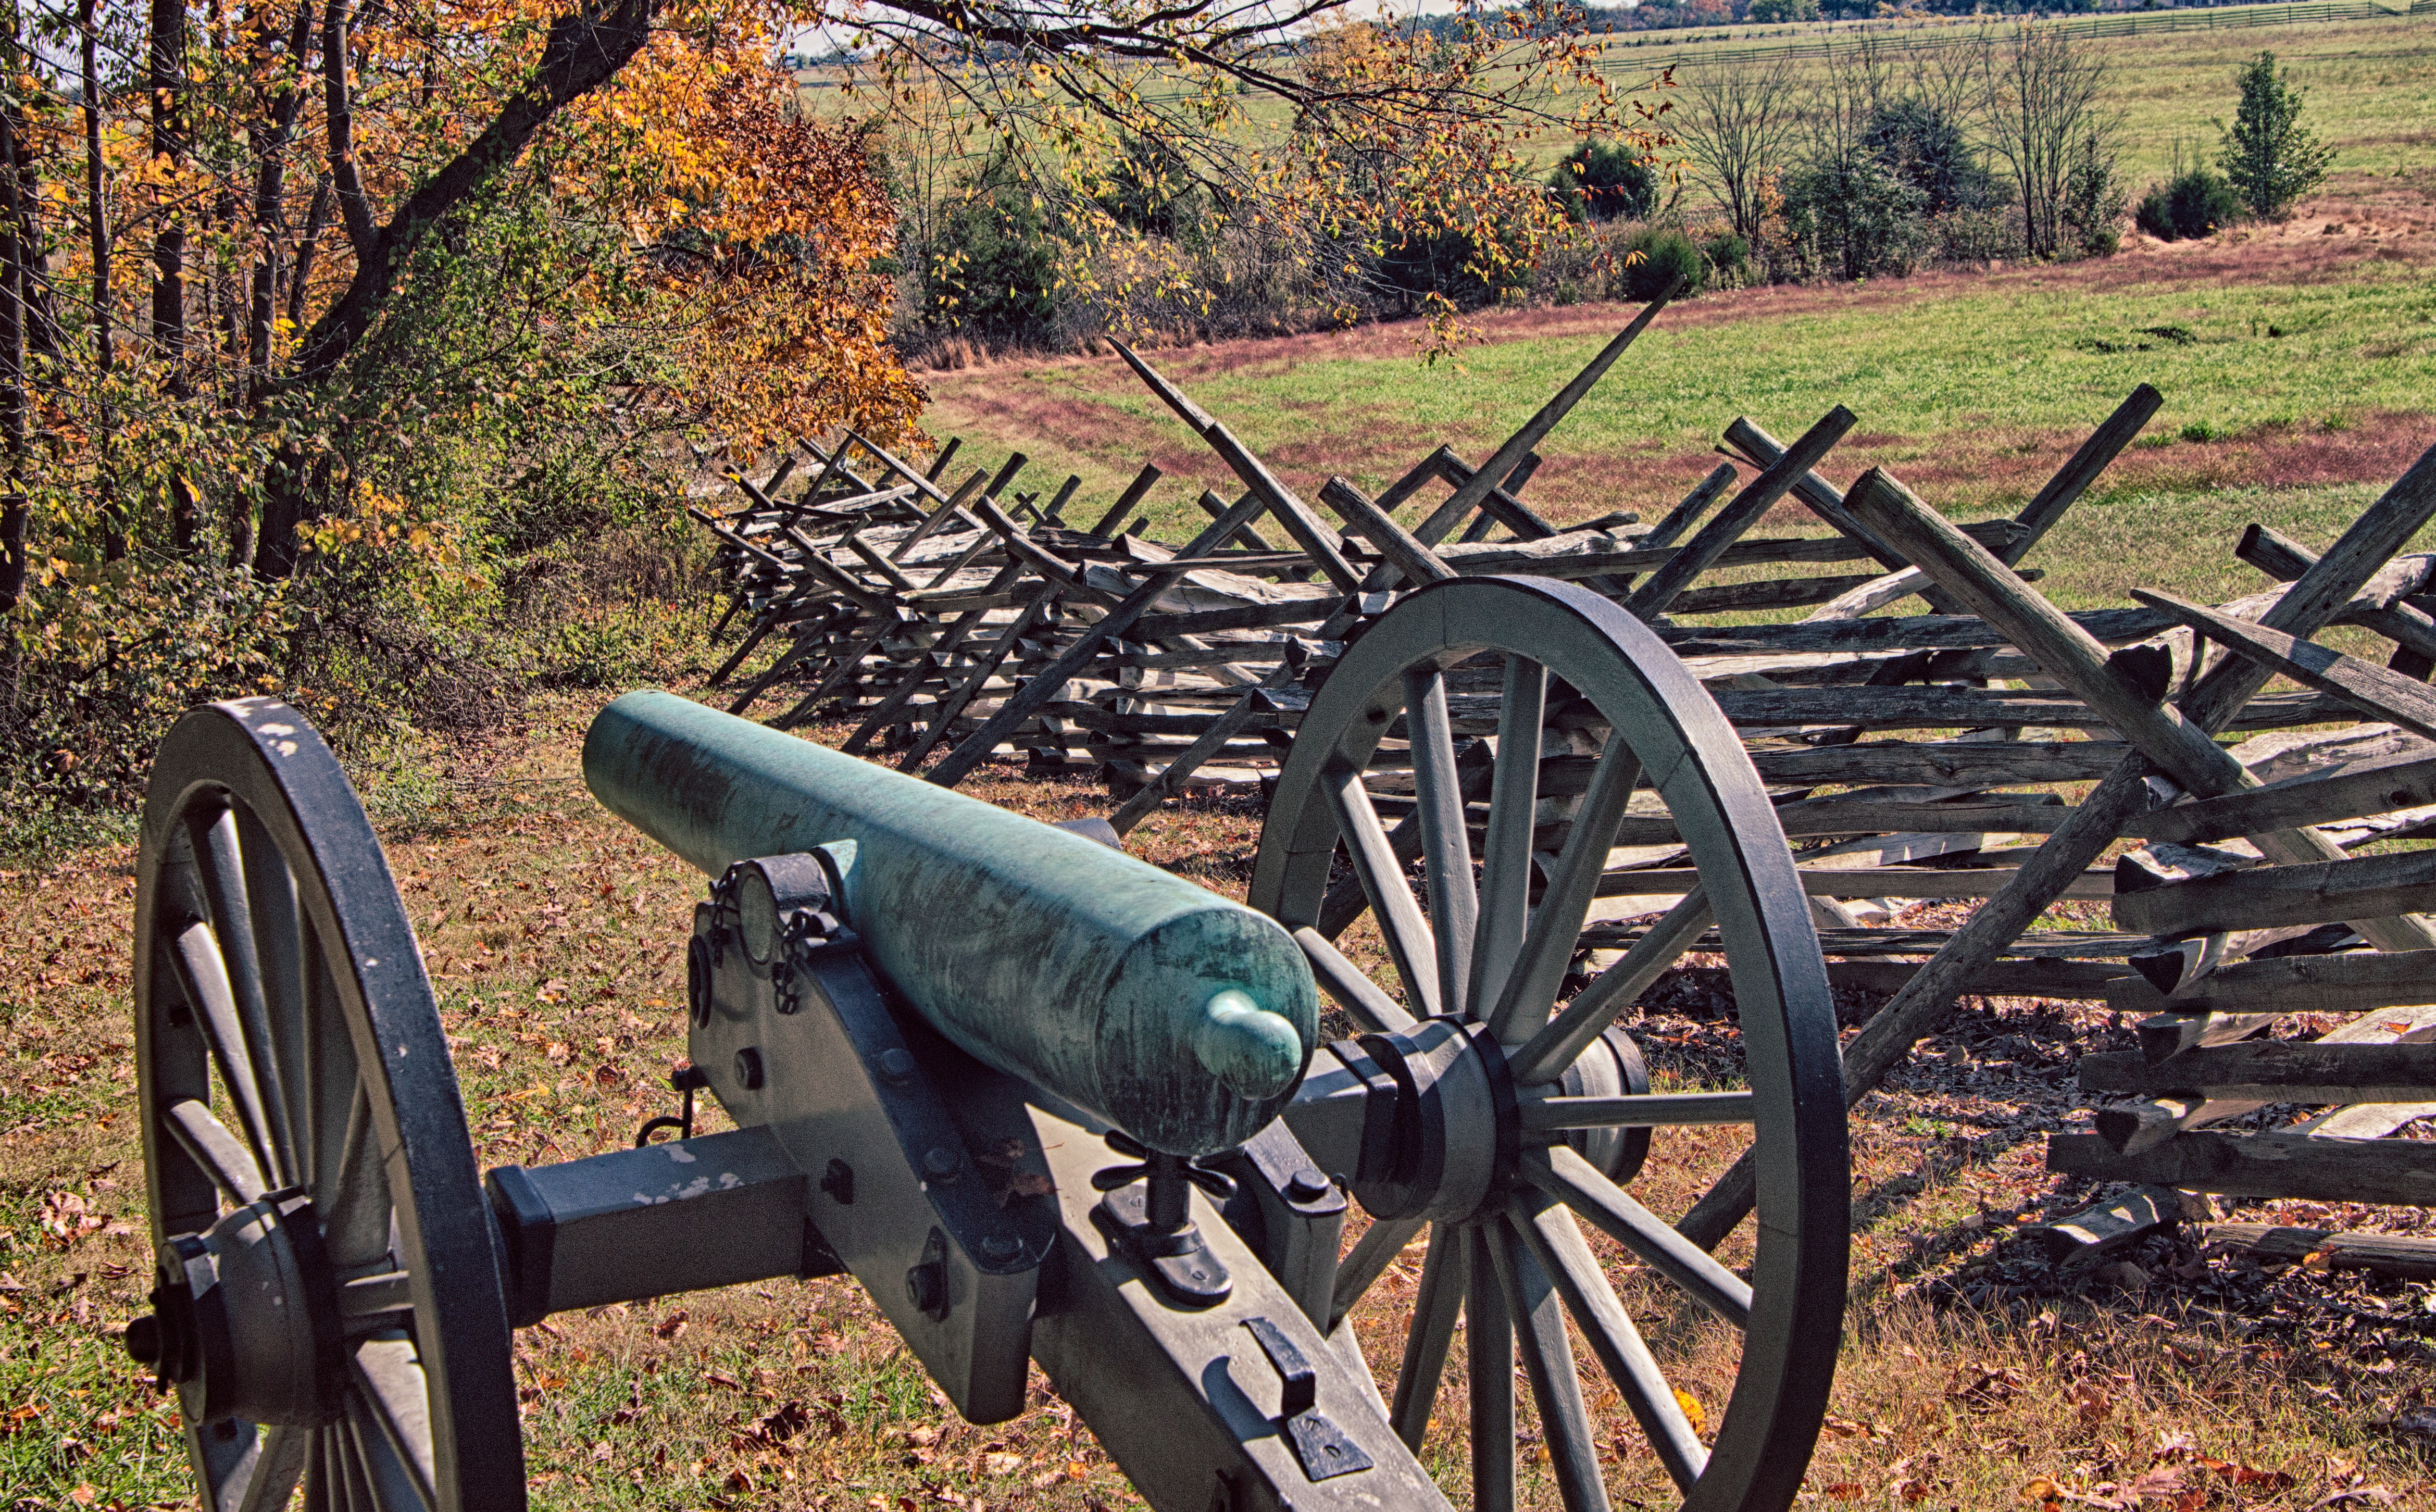
farm, military, vehicle, historic, weapon, war, battle, american, pennsylvania, history, cannon, battlefield, union, civil, cannons, artillery, warfare, gettysburg, civil war